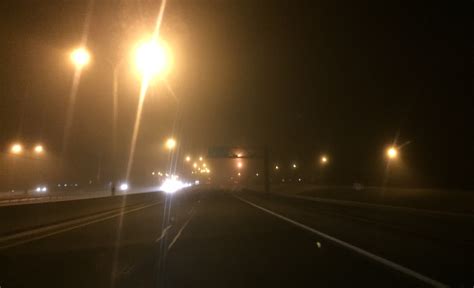
Weather: foggy or hazy